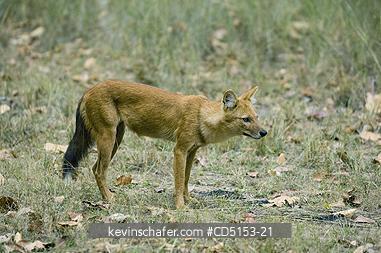
dhole